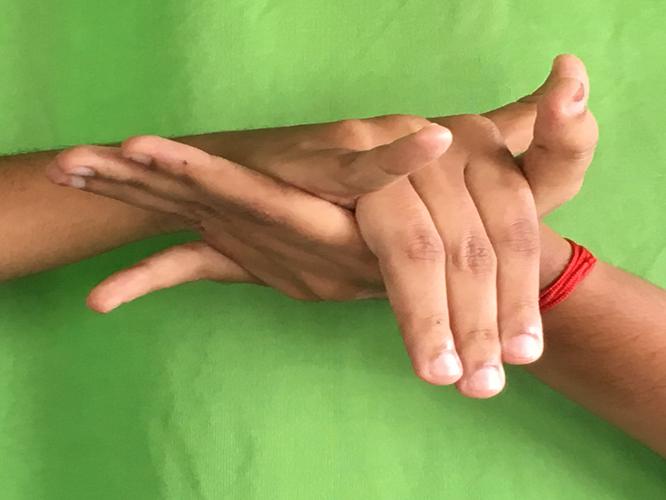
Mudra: Kurma
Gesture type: double_hand